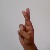
The image shows a hand gesture representing the letter 'R' in Indian Sign Language.